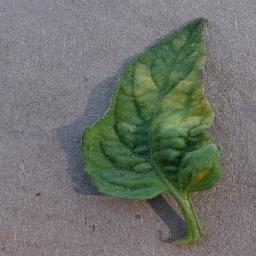
Label: Tomato___Leaf_Mold